Pendulum

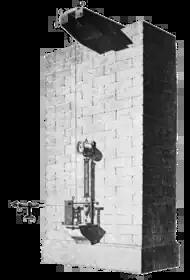
Borda & Cassini's 1792 measurement of the length of the seconds pendulum

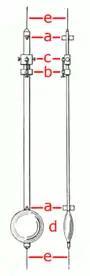
A Kater's pendulum

The precision of the early gravity measurements above was limited by the difficulty of measuring the length of the pendulum, "L" . "L" was the length of an idealized simple gravity pendulum (described at top), which has all its mass concentrated in a point at the end of the cord. In 1673 Huygens had shown that the period of a rigid bar pendulum (called a "compound pendulum") was equal to the period of a simple pendulum with a length equal to the distance between the pivot point and a point called the center of oscillation, located under the center of gravity, that depends on the mass distribution along the pendulum. But there was no accurate way of determining the center of oscillation in a real pendulum. Huygens' discovery is sometimes referred to as "Huygens' law of the (cycloidal) pendulum".